Mesomedes

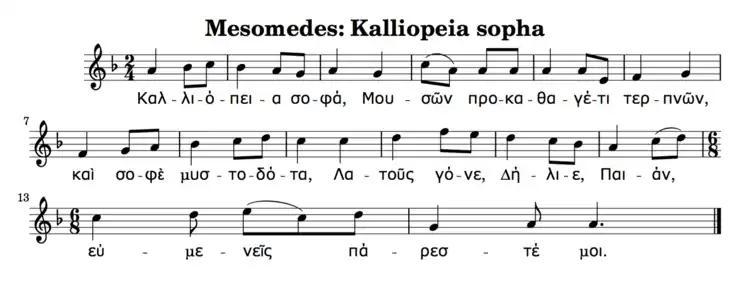
Mesomedes' Prayer to Calliope transcribed into modern musical notation; adapted from Landels, John G. 1999. "Music in Ancient Greece and Rome", p. 255.

The metre of the hymn is known as the "apokroton", a metre of anapaestic character popular in the 2nd and 3rd centuries AD. The first two lines are "paroemiac", which is the same metre, but where the antepenultimate syllable is lengthened in the music to take up the space of – u: